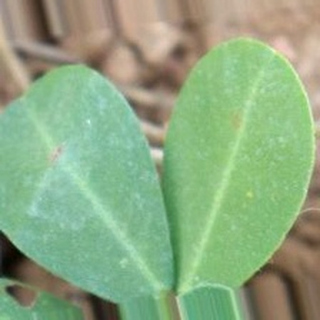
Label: healthy_groundnut